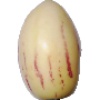
Label: Pepino 1